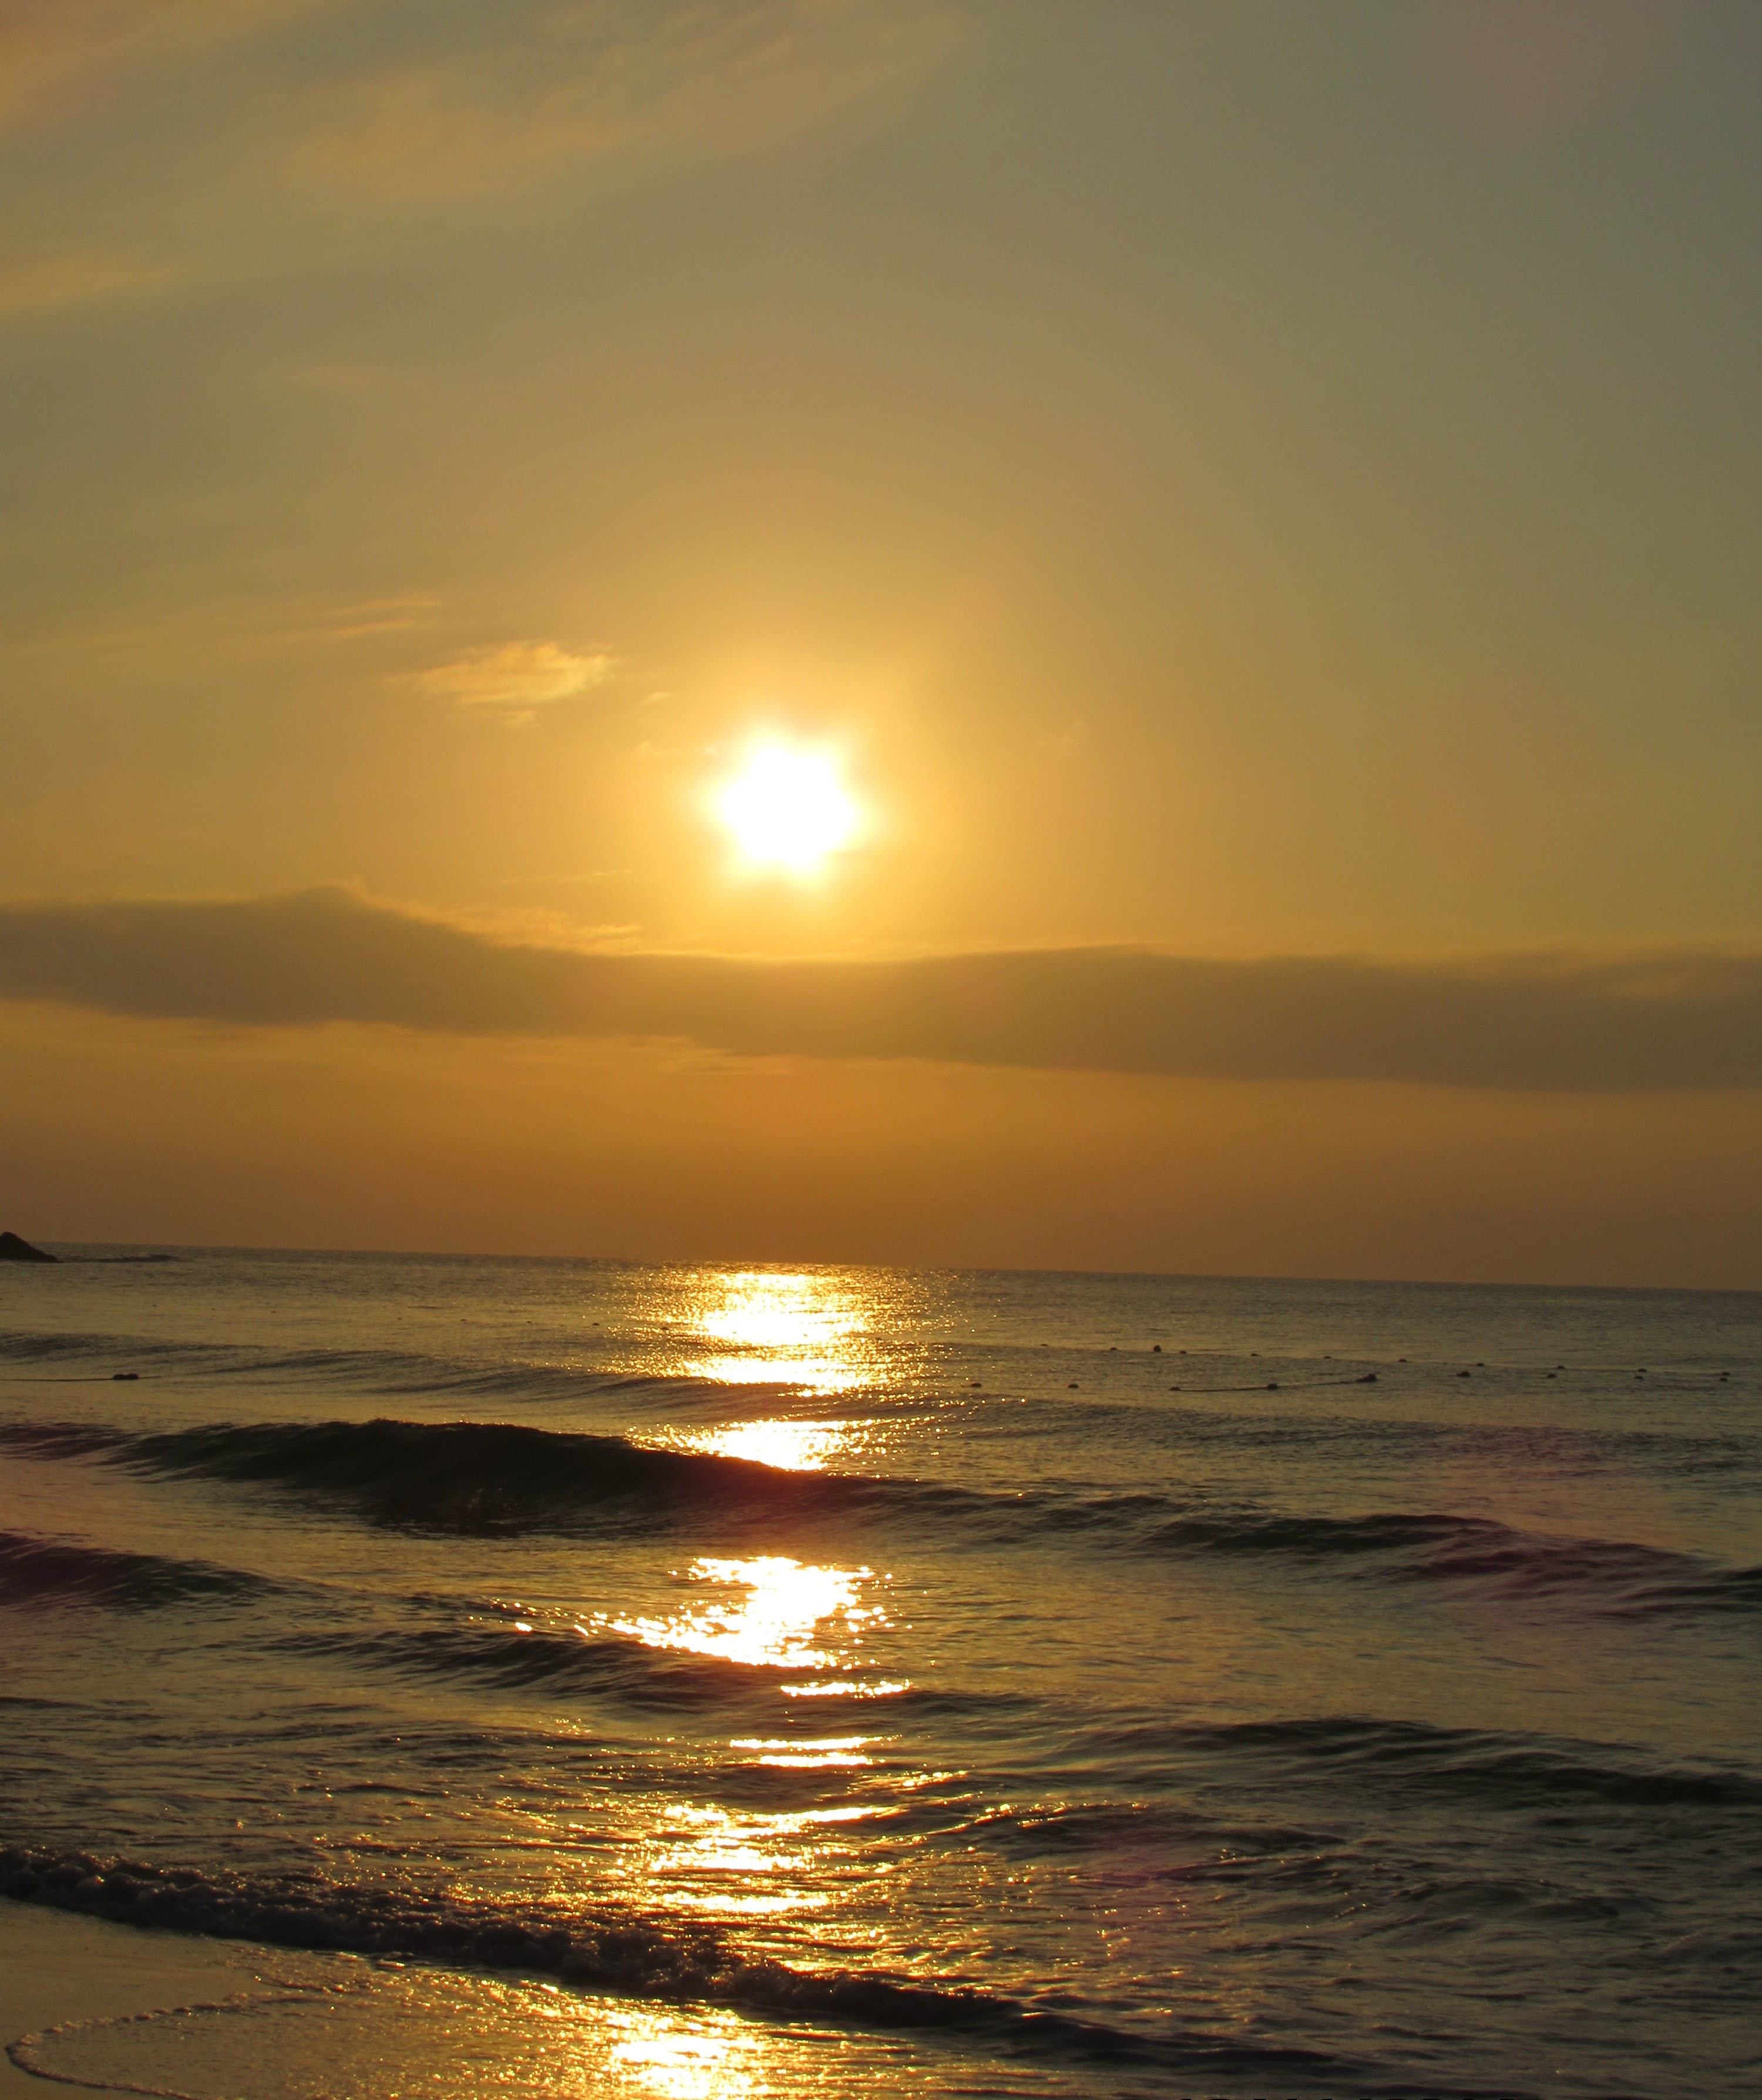
beach, landscape, sea, coast, water, sand, ocean, horizon, light, sky, sun, sunrise, sunset, sunlight, morning, shore, wave, dawn, summer, vacation, travel, dusk, evening, golden, paradise, island, thailand, body of water, sunny, waves, afterglow, samet, wind wave